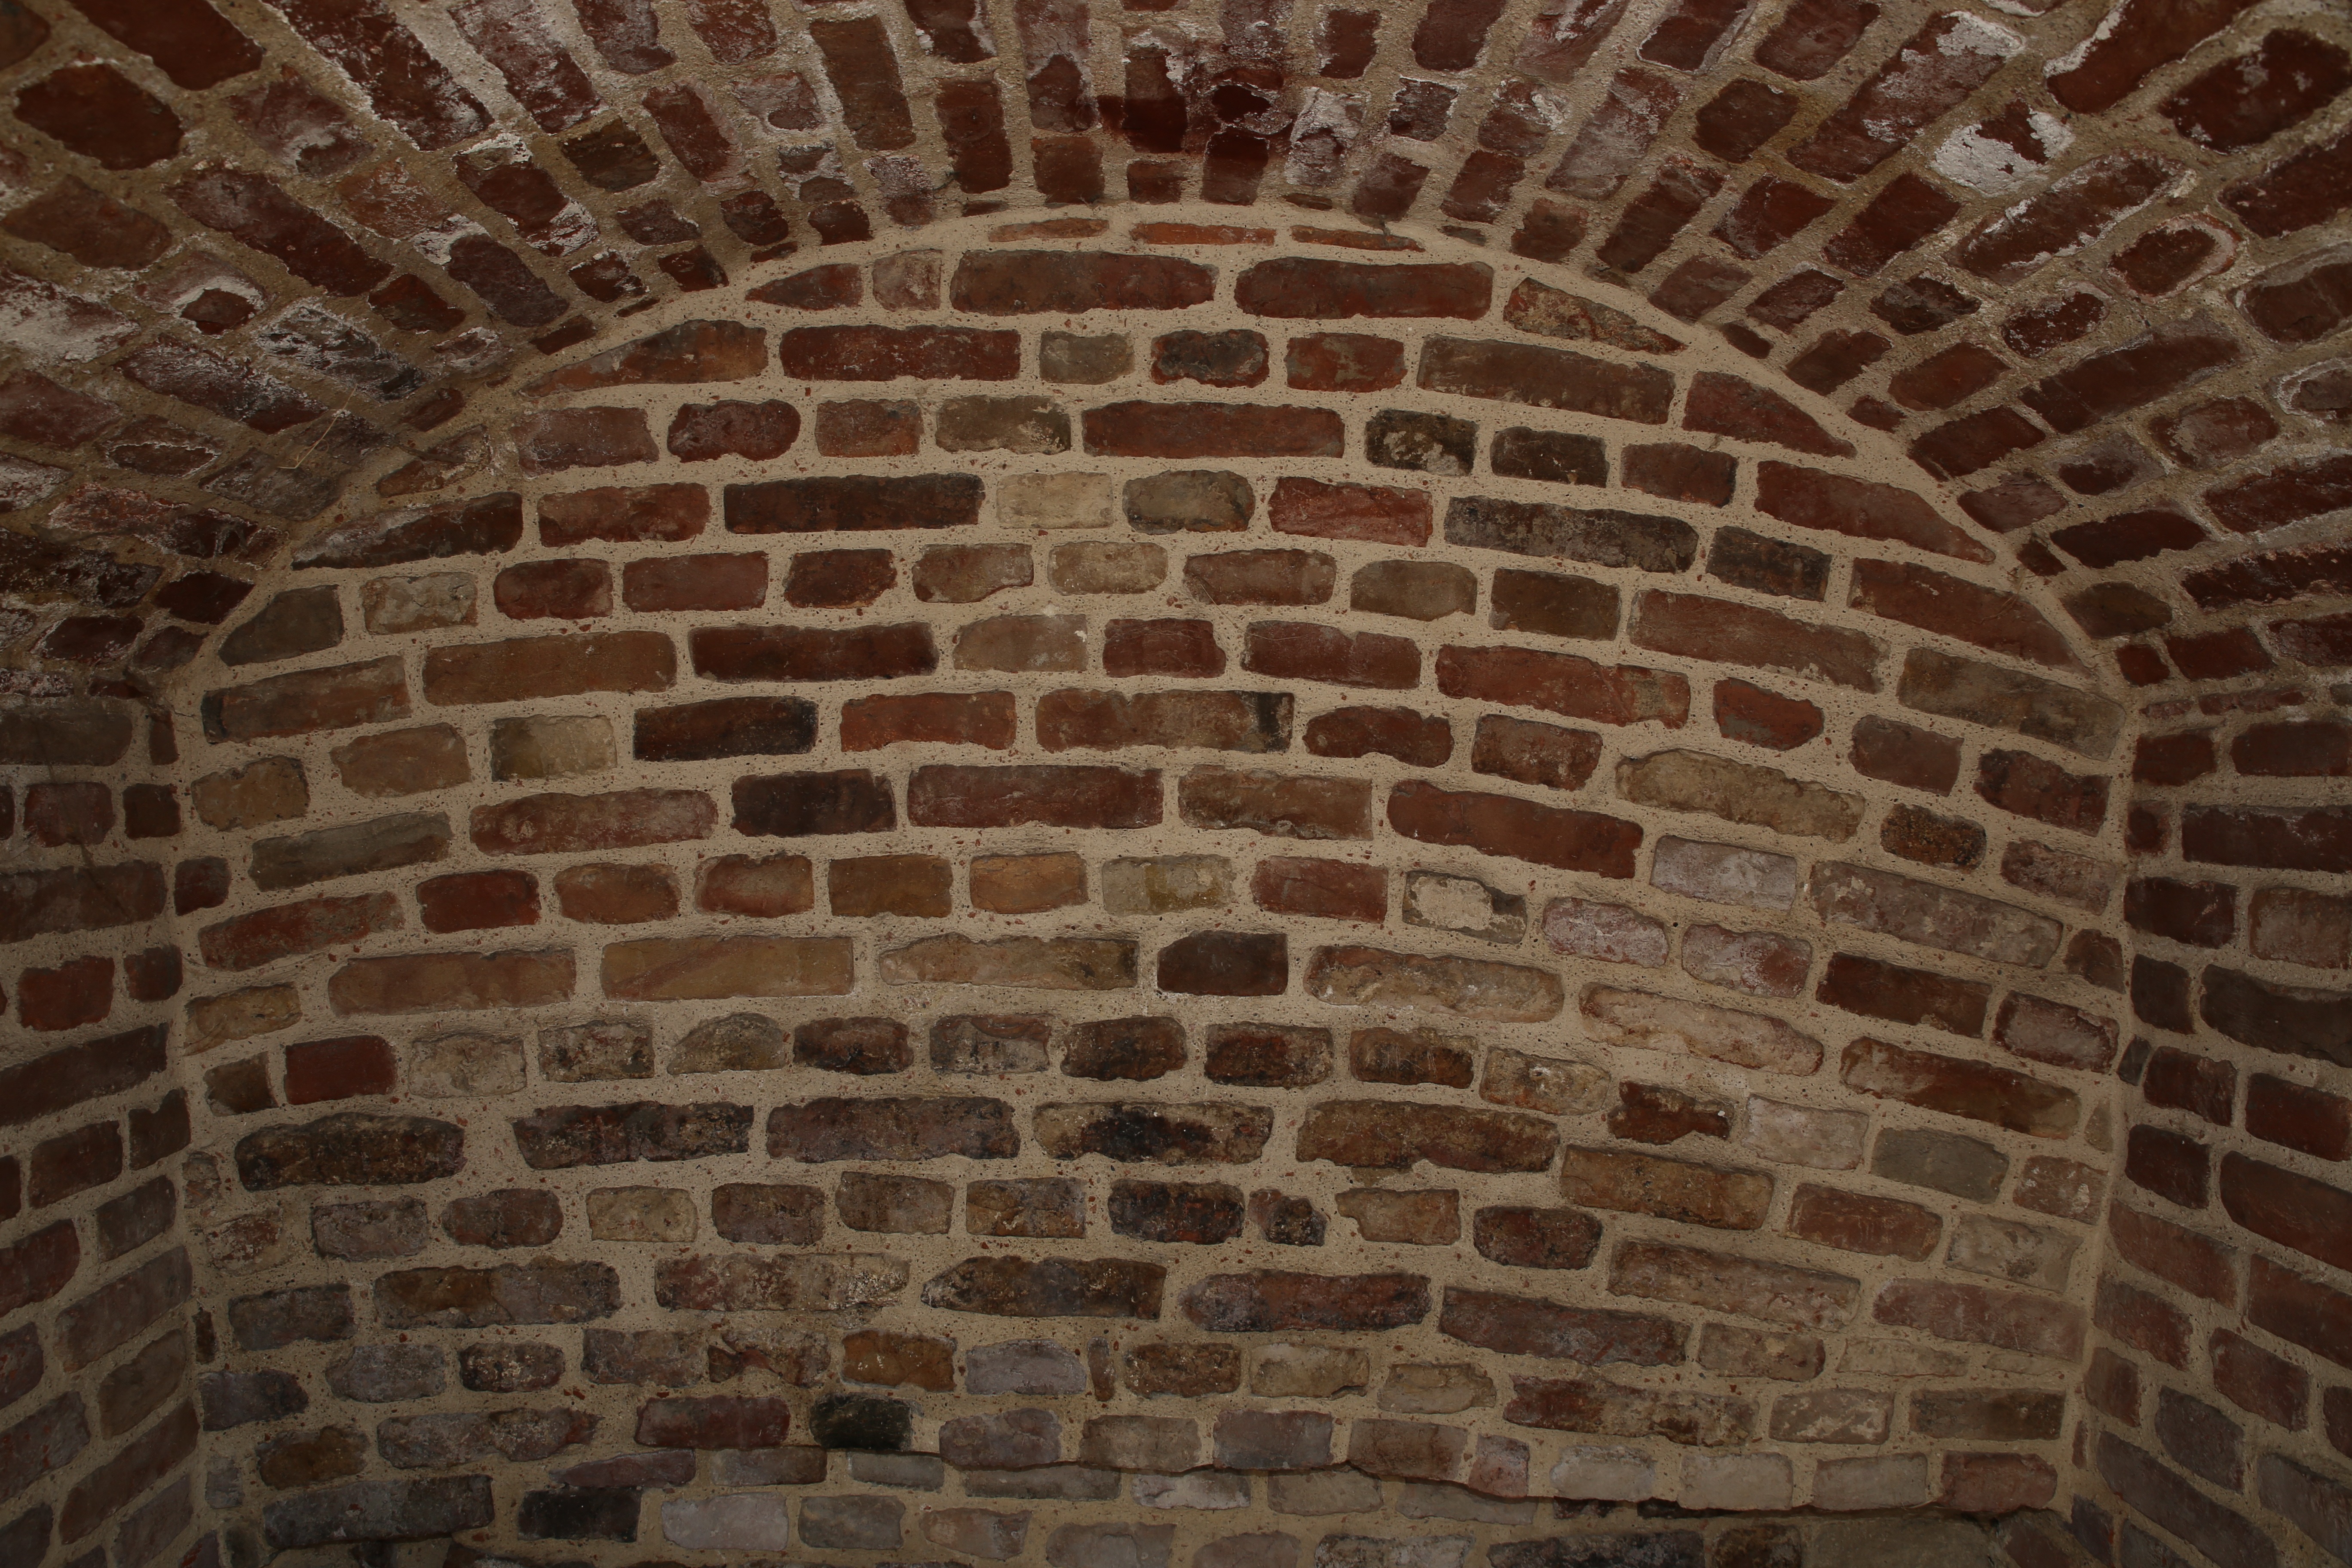
floor, wall, arch, ceiling, brick, material, fortress, background, archway, vault, brickwork, middle ages, flooring, brick background